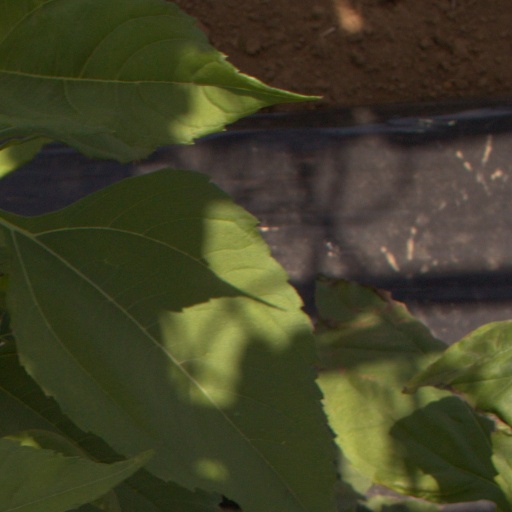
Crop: Jerusalem artichoke